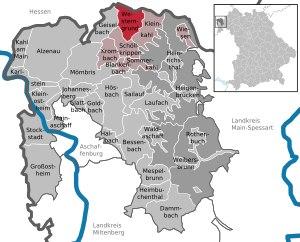
Westerngrund est une commune allemande de Bavière, située dans l'arrondissement d'Aschaffenbourg et le district de Basse-Franconie.